Heinz-Wolfgang Schnaufer

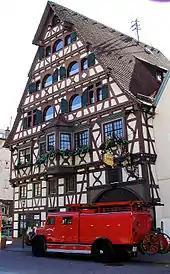
A colour photograph of a timber framed house with a red truck standing in front.

The winery had been founded by both his father and his grandfather, Hermann Schnaufer, in 1919, shortly after World War I. Following the death of his grandfather in 1928 the winery was run by his father alone. When his father unexpectedly died in 1940, his mother ran the business until the children took over the winery after World War II. The company then expanded the business and in addition to the winery offered wine imports, sparkling wines, and a distillery for wine and liqueur. The distribution channel worked with agents and sales offices throughout Germany.